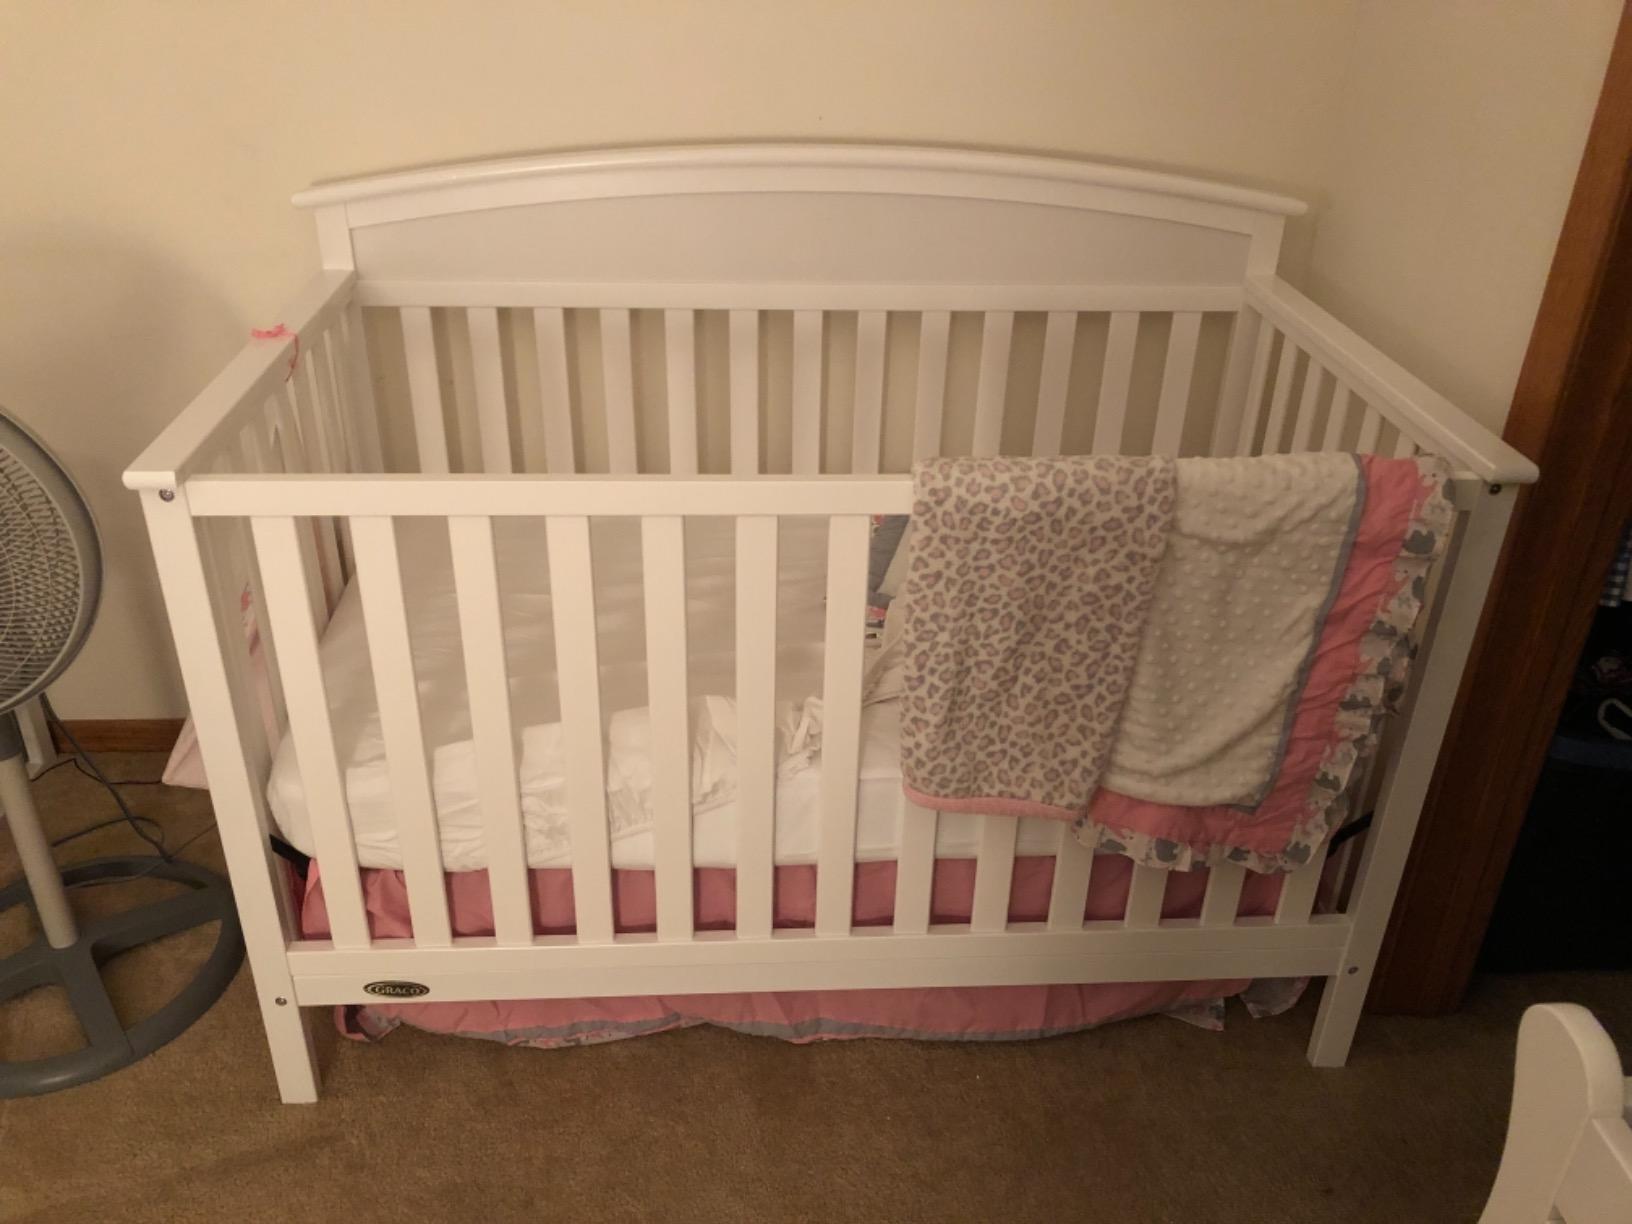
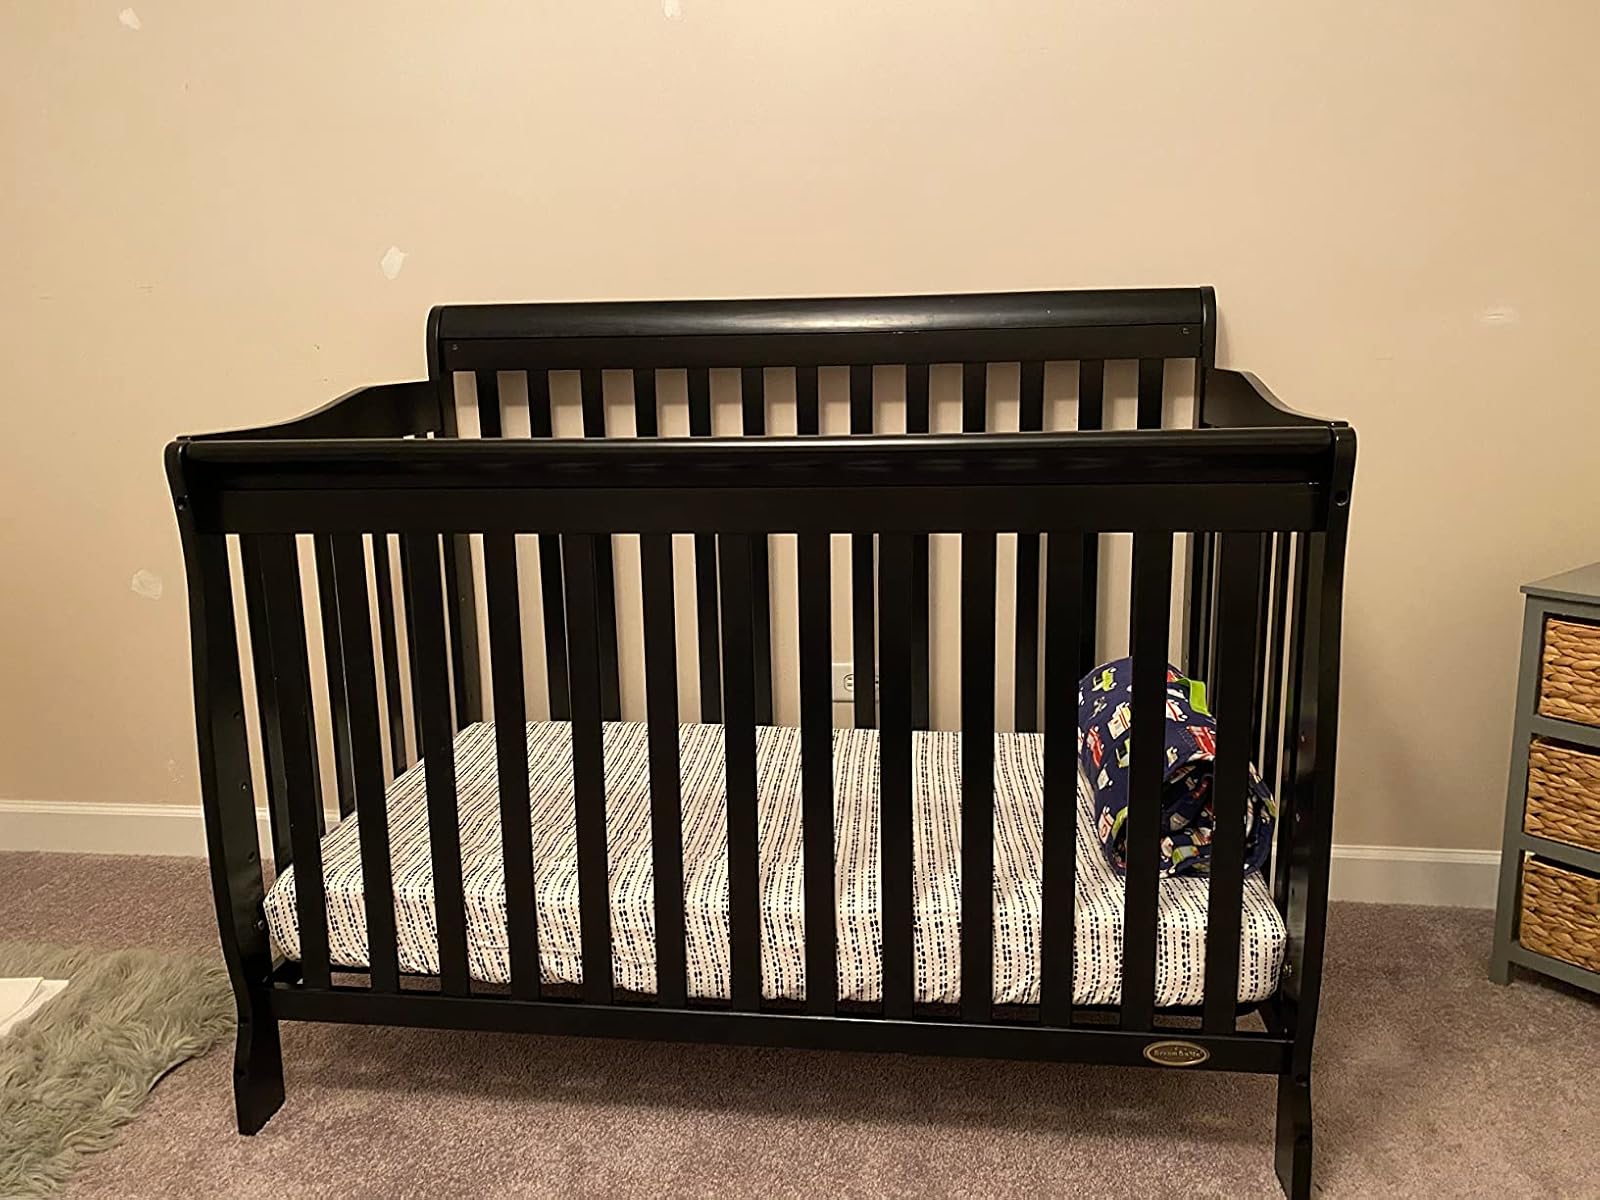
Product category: products_crib
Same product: no